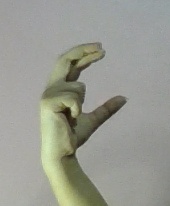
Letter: thal